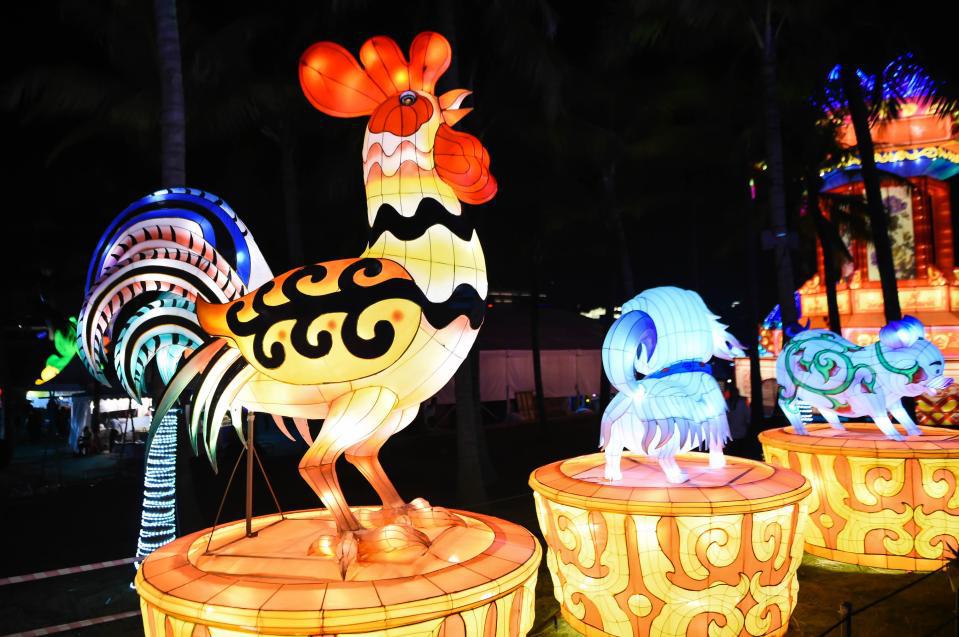
will be the year of the rooster
Relation: Story